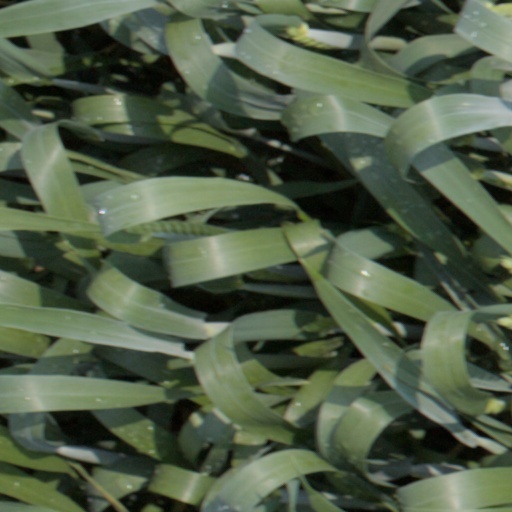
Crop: wheat